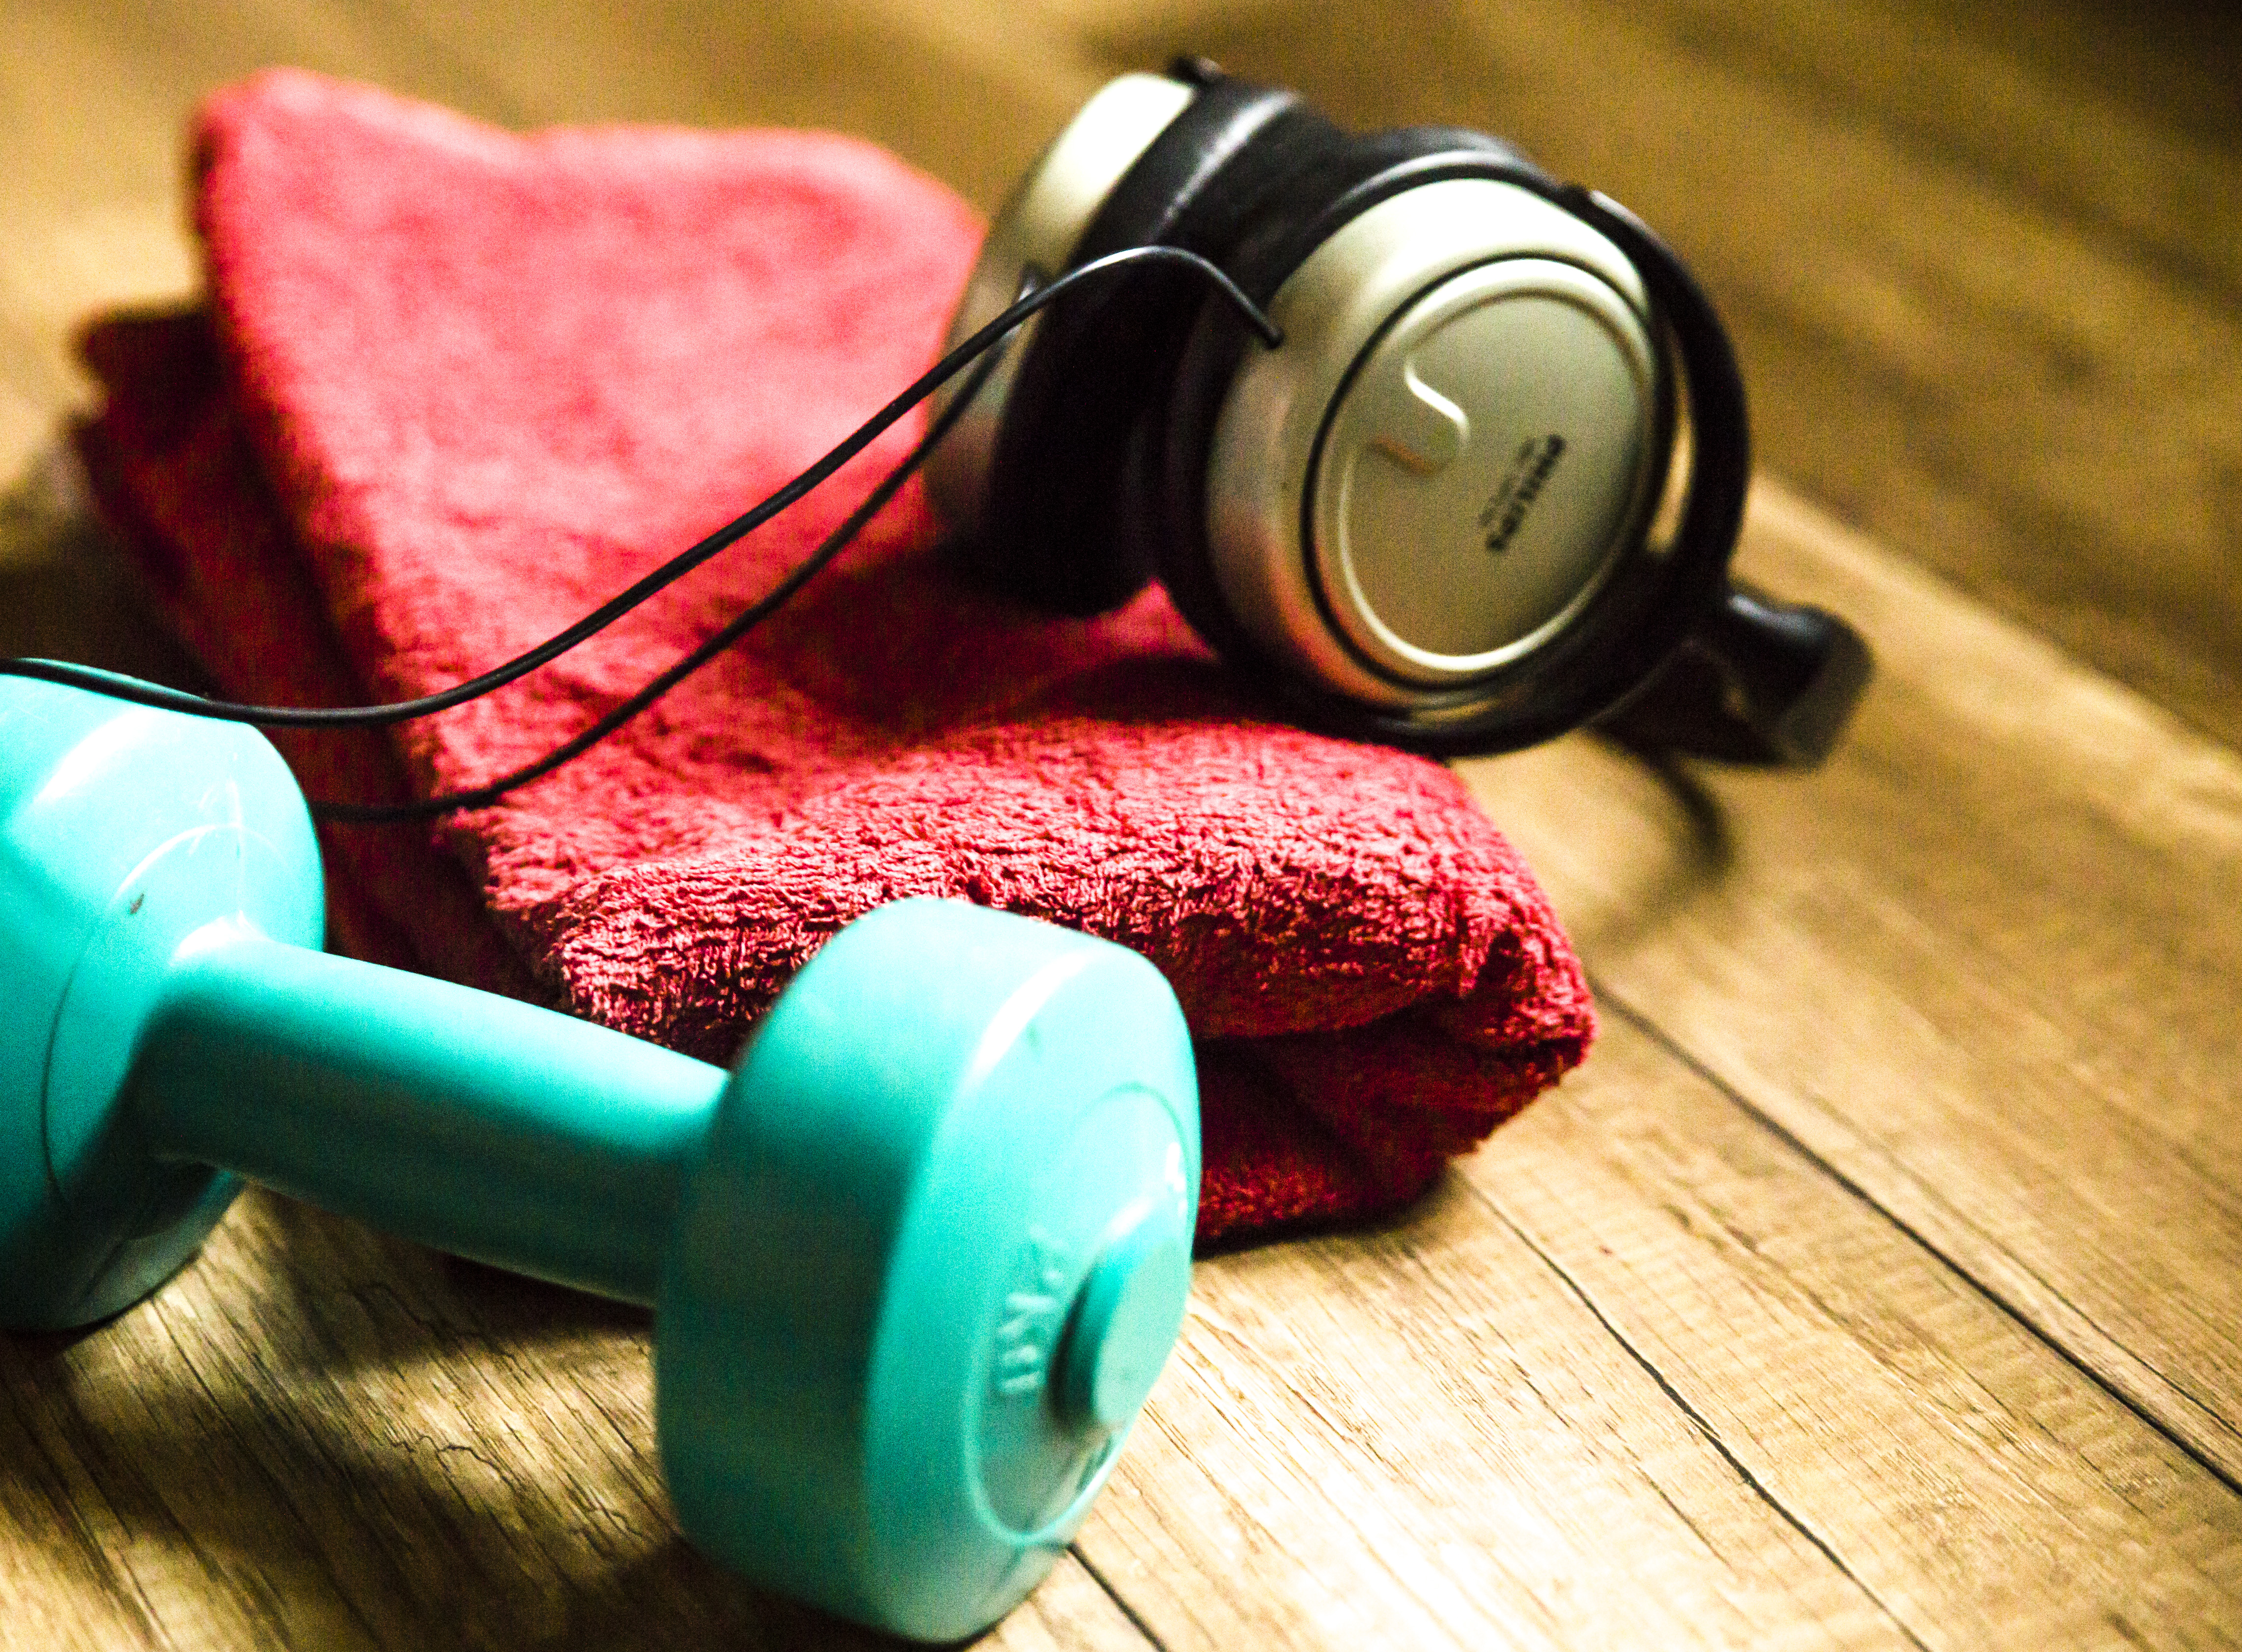
sport, music, stronger, body, girl, red, headphones, dumbbell, audio equipment, weights, gadget, ear, exercise equipment